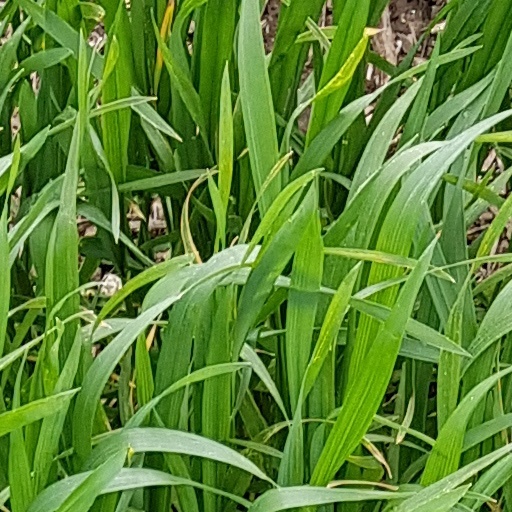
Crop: wheat